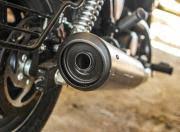
Vehicle type: Motorcycles